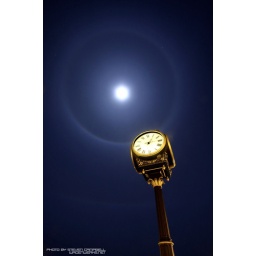
This is 2 photos put together in CS3 so you can read the face of the clock